Tver

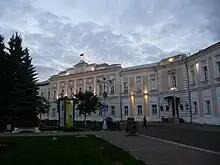
Seat of the Tver City Duma and City Administration on Lenin Square

The Tver City Duma, the local parliament, is composed of 33 deputies. The executive branch is the Administration of Tver. The structure consists of the mayor (since 2017 – Alexey Ogonkov), his deputies, industry bodies (departments of architecture and construction, housing and communal services, health and social policy, property management and land resources; economy, investment and industrial policy, a number of departments and divisions), as well as the administration of the four districts: Zavolzhsky, Moskovsky, Proletarsky and Tsentralny. A considerable part of the government buildings of the city of Tver and the Tver Oblast lay along Sovetskaya Street: the building on the square of St. Michael (Sovetskaya, 44) is the residence of the Governor of the Oblast, and a former Regional Party Committee (Sovetskaya, 33) is The Legislative Assembly of Tver Oblast.